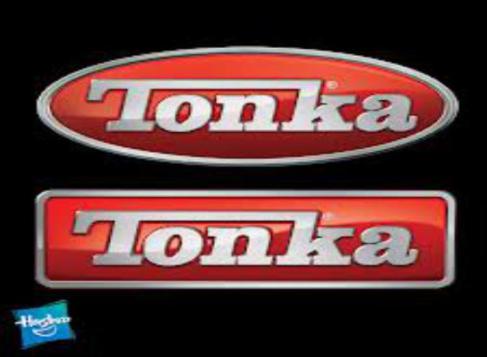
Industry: Leisure